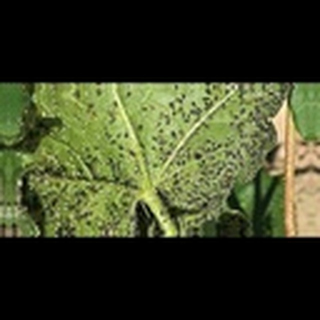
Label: cotton_aphids